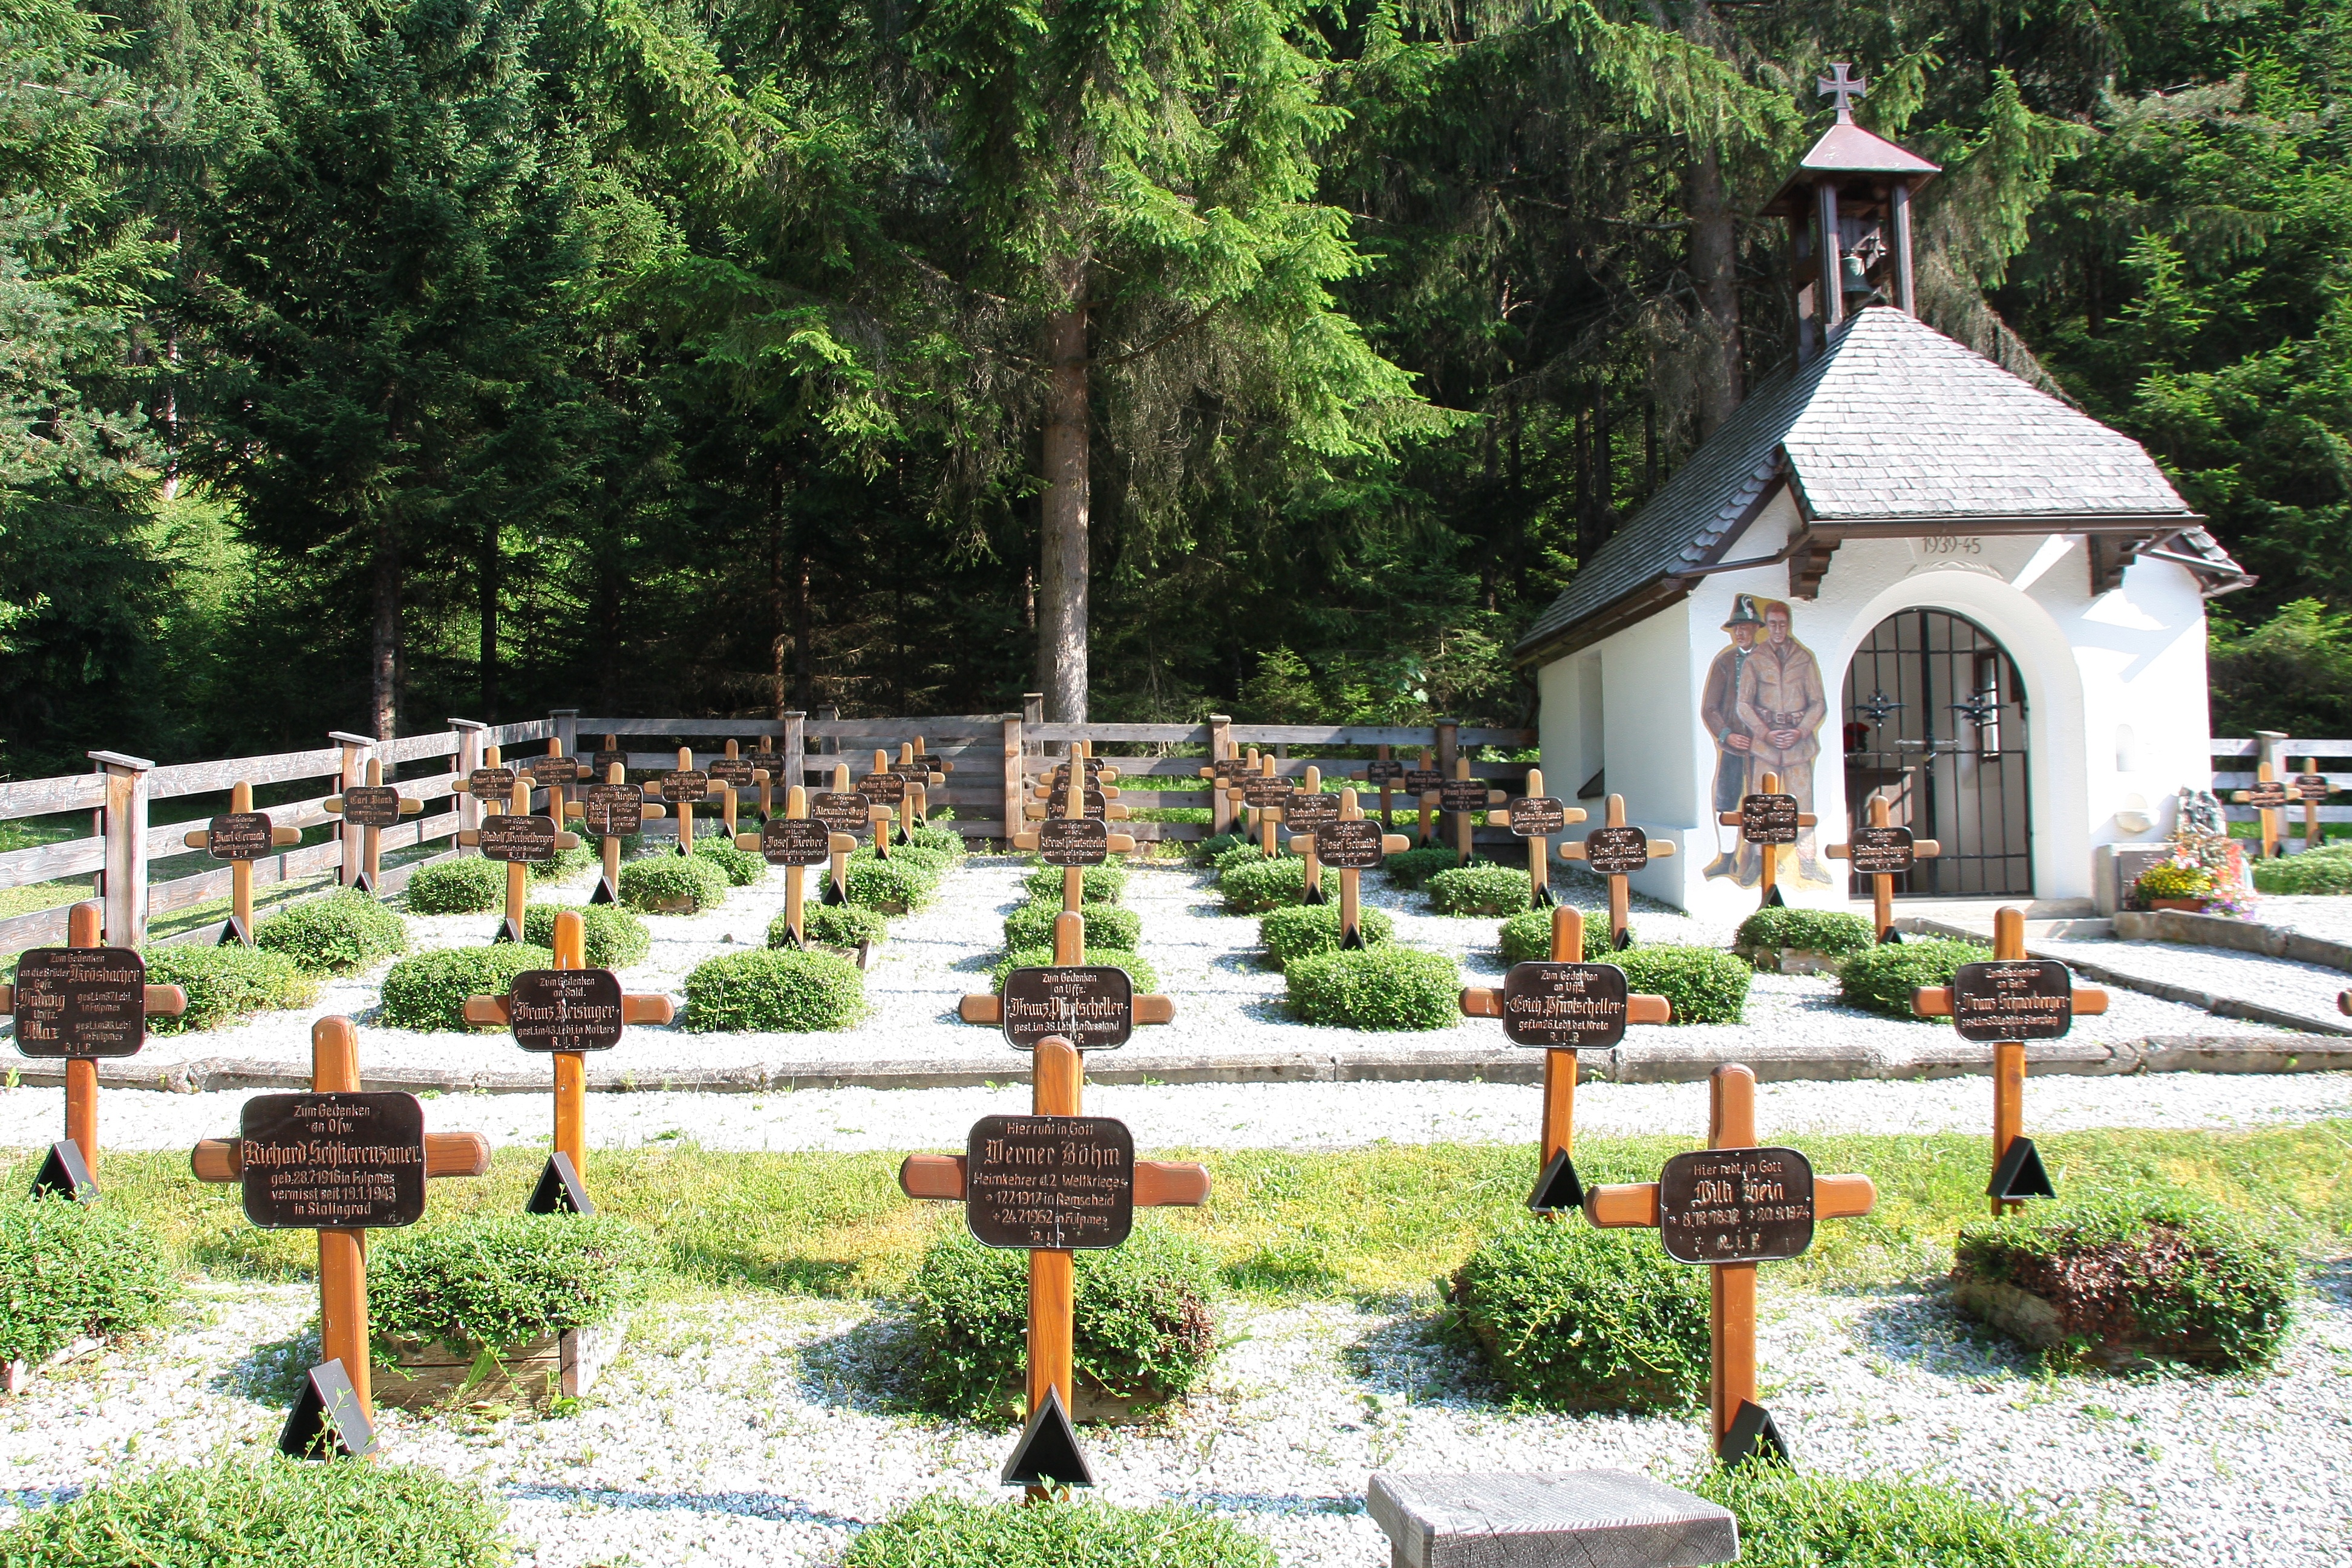
peaceful, memory, cemetery, garden, tombstone, grave, memorial, war, faith, commemorate, shrine, graves, world war, 1945, 1939, favor, old cemetery, world war ii, warriors cemetery, soldier's grave